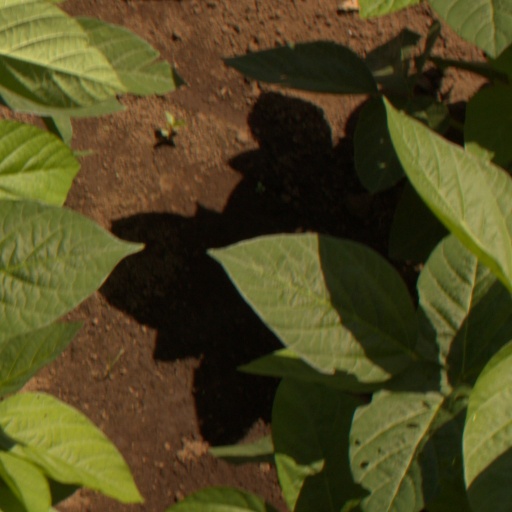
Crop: soybean